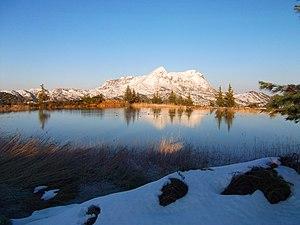
Lac du village Cheurfa commune de Taourirt ighil
Le village Cheurfa, dit de Tizi n tegyar, est situé à proximité du CW34 et distant de 7 km à l’est de la commune de Taourirt Ighil, implanté sur une surface plane verdâtre au milieu d’une suite de montagnes, offrant une extraordinaire vue panoramique sur les localités de Béni Ksila et d'El Kseur.